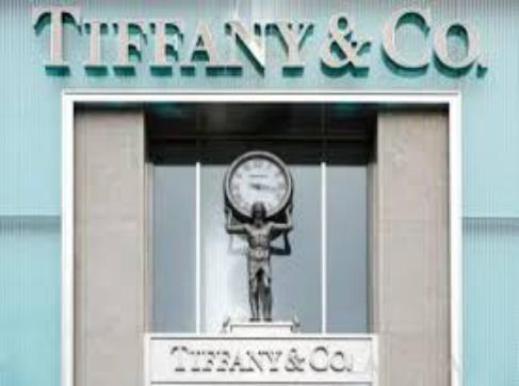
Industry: Clothes